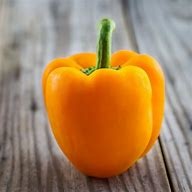
Label: capsicum